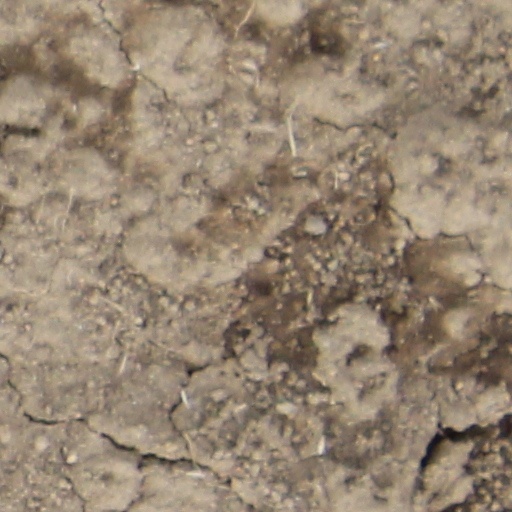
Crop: wheat